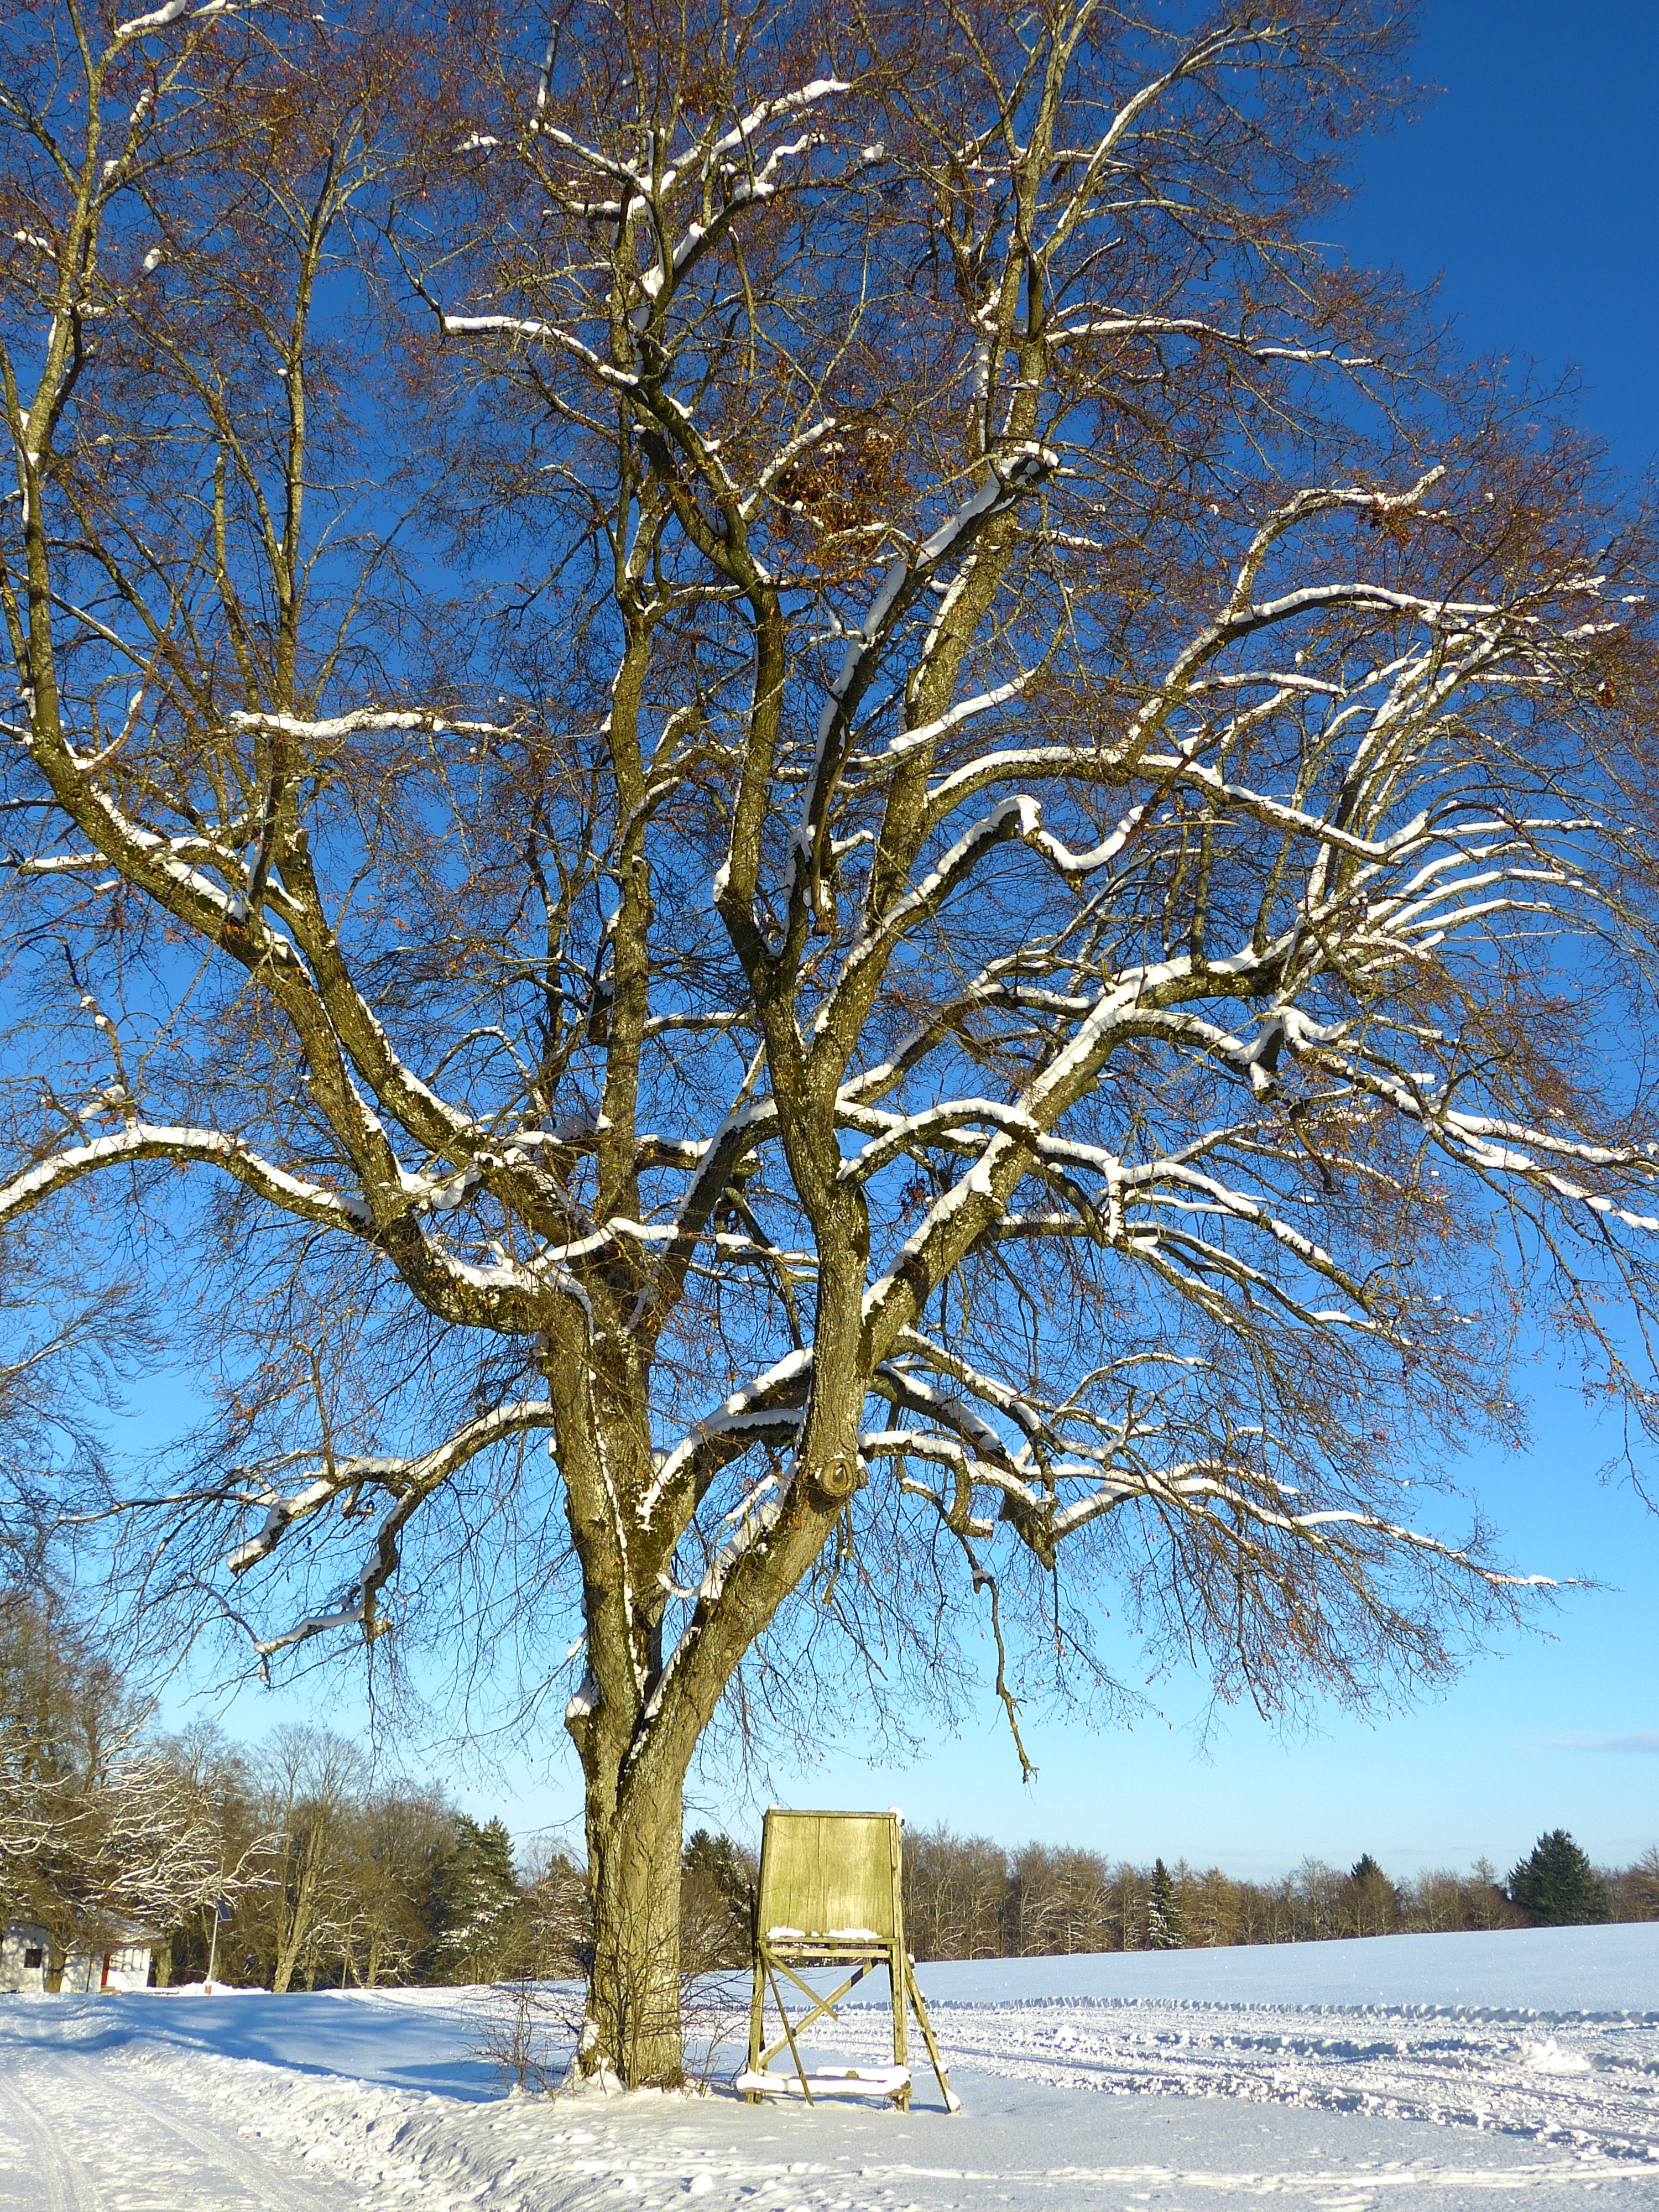
landscape, tree, branch, snow, winter, plant, frost, ice, birch, weather, snowy, season, trees, wintry, freezing, woody plant, land plant